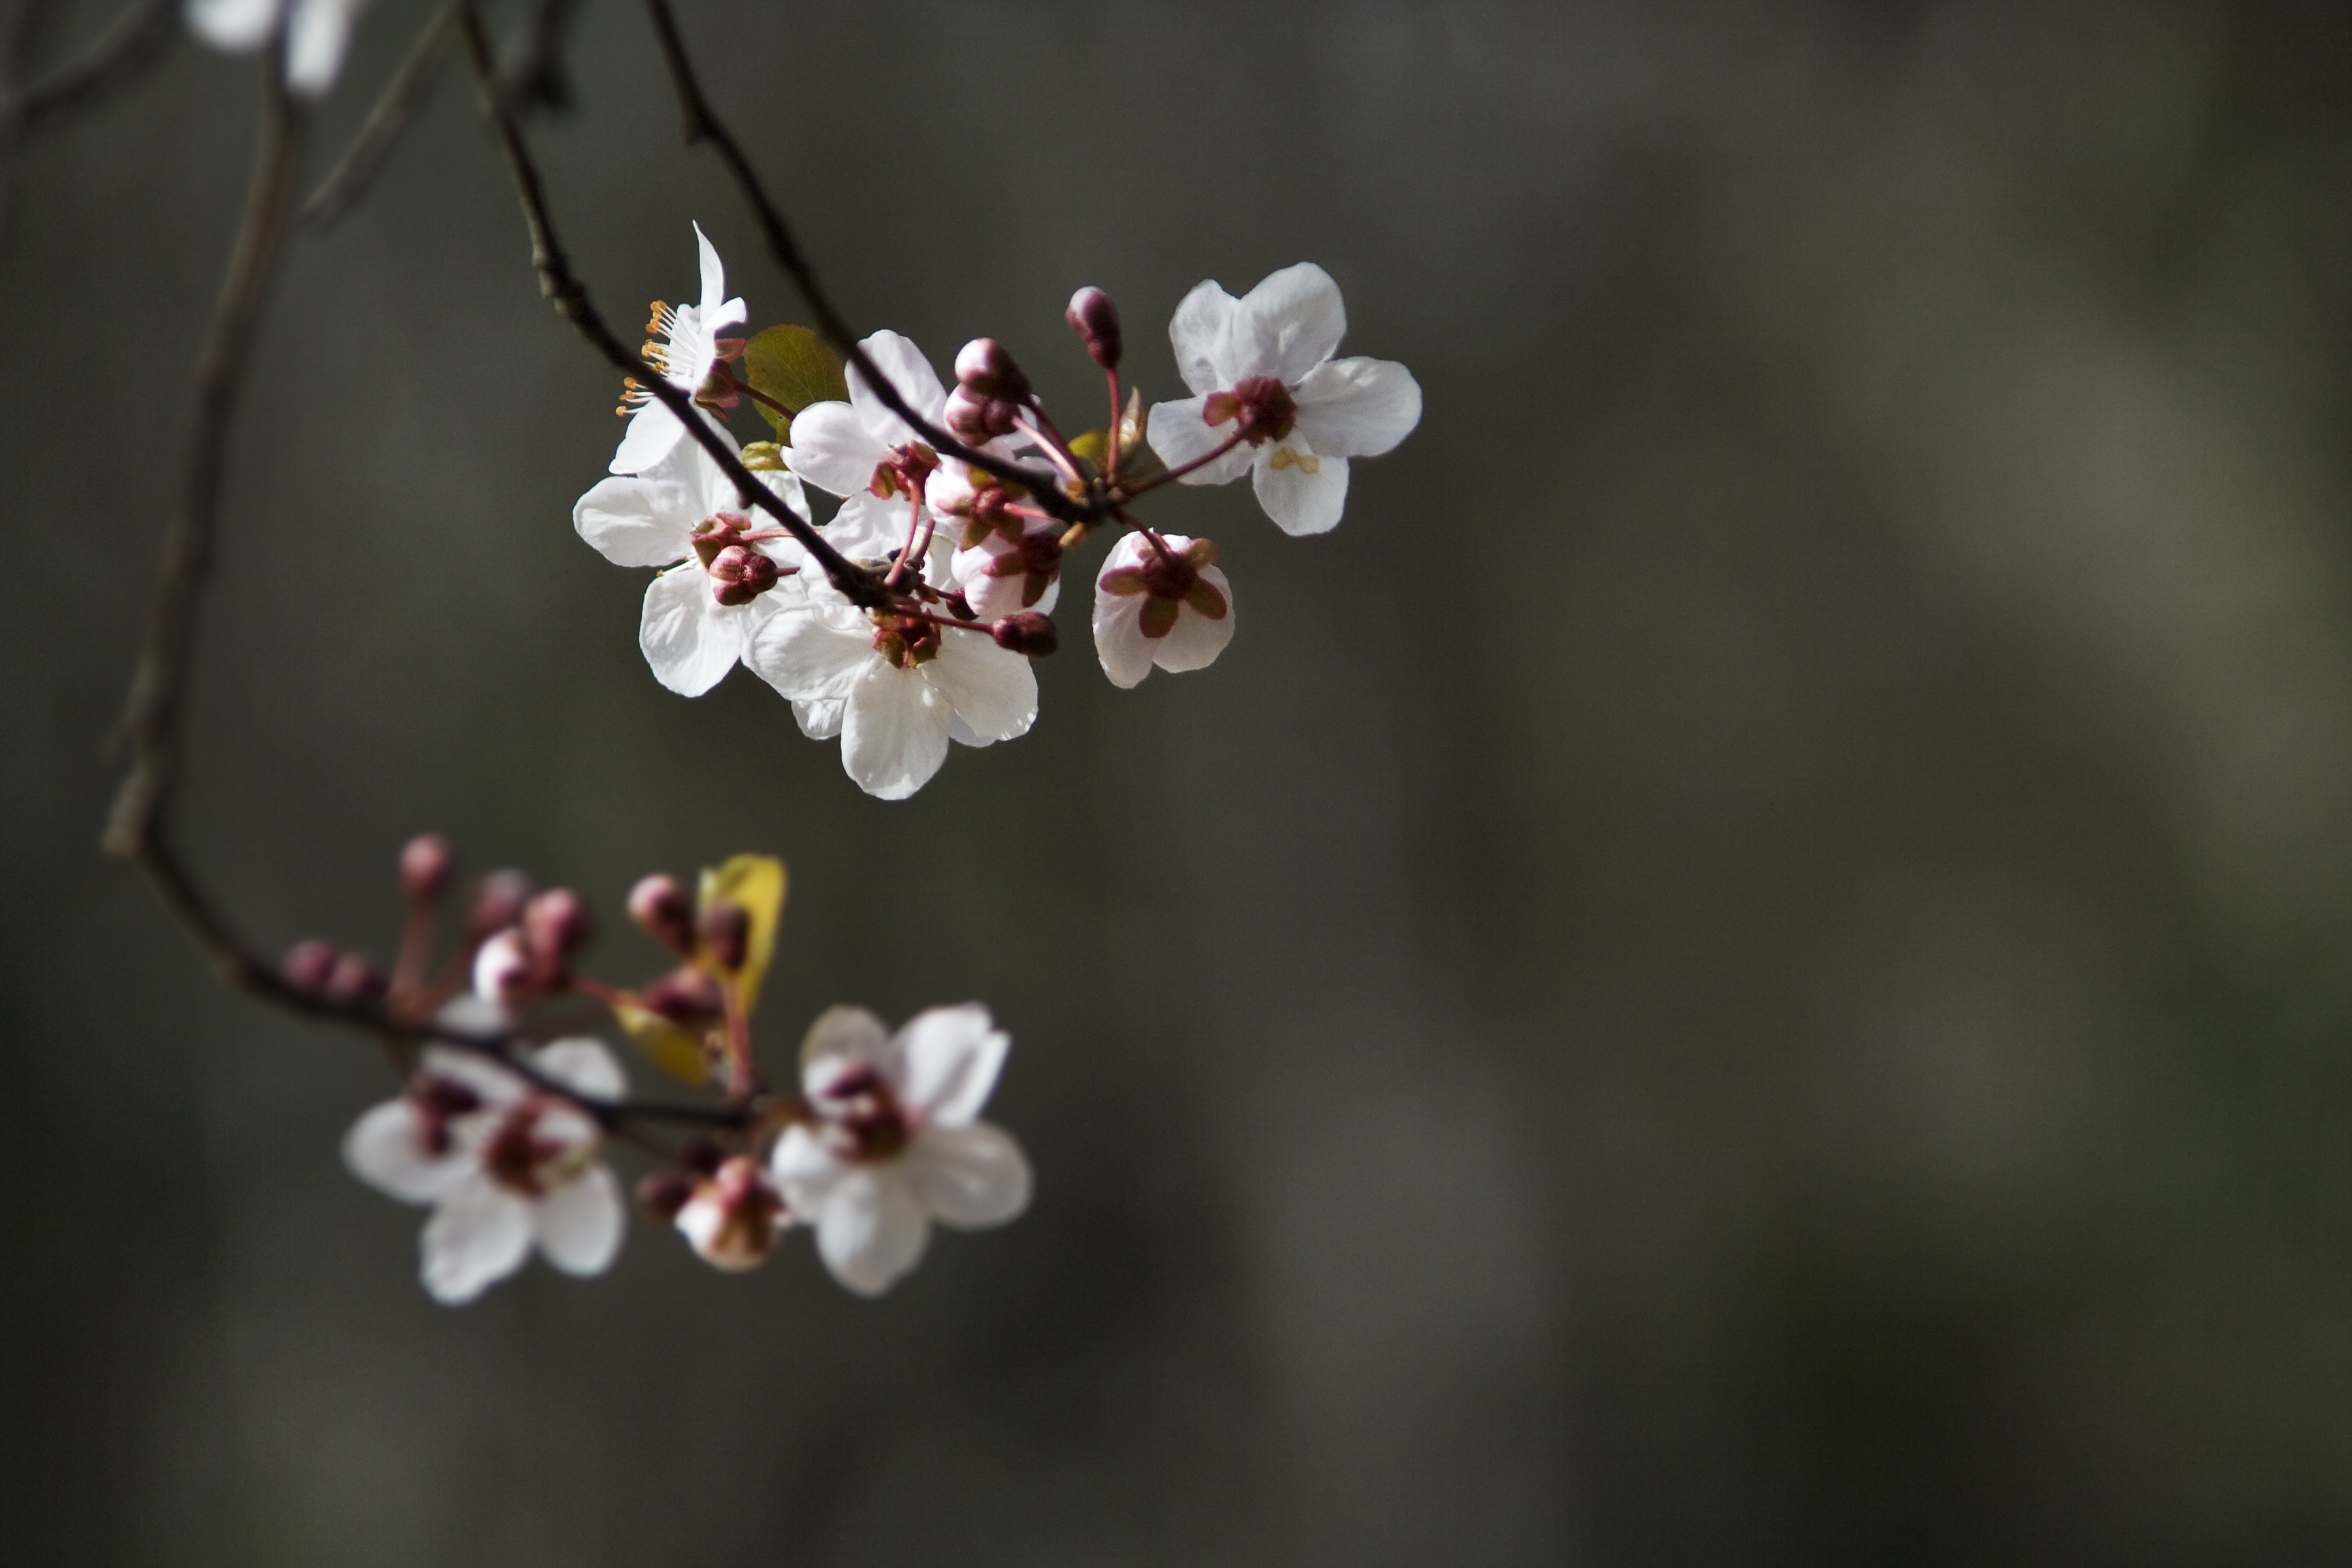
nature, branch, blossom, plant, flower, petal, spring, produce, botany, flora, cherry blossom, flowers, macro photography, flowering plant, land plant